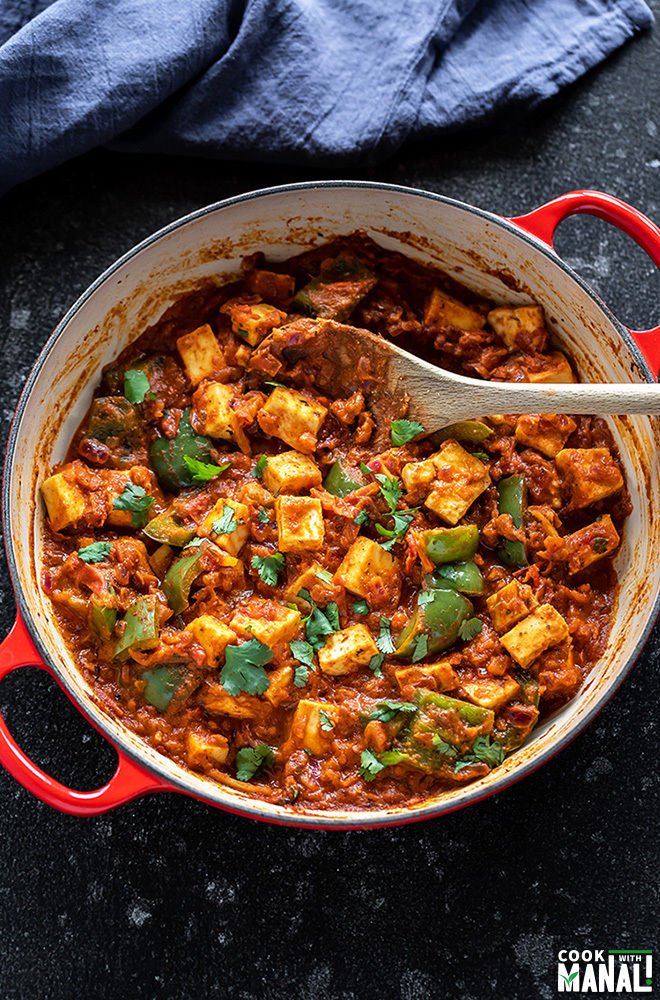
Dish: kadai_paneer